Sky Odyssey

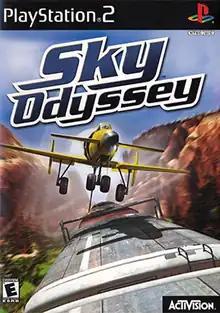
North American PlayStation 2 cover art

Sky Odyssey, known in Japan as , is a flight simulation video game developed by Cross, XAX Entertainment and Future Creates and published by Sony Computer Entertainment for the PlayStation 2. It was released in 2000 in North America by Activision and 2001 internationally. The game's soundtrack was composed by Kow Otani, who also composed the music for "Shadow of the Colossus", a variety of "Gamera" films, and various anime.